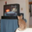
Label: television